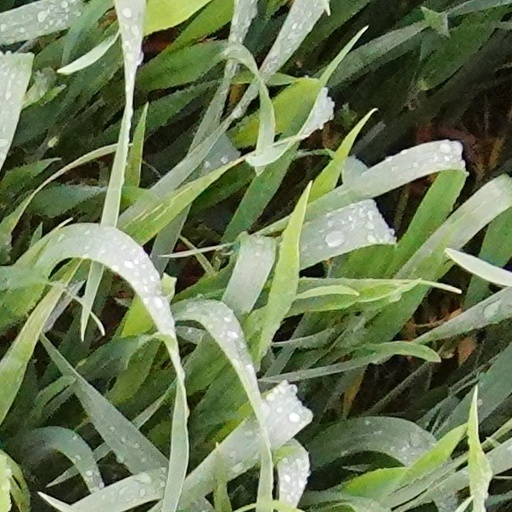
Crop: wheat